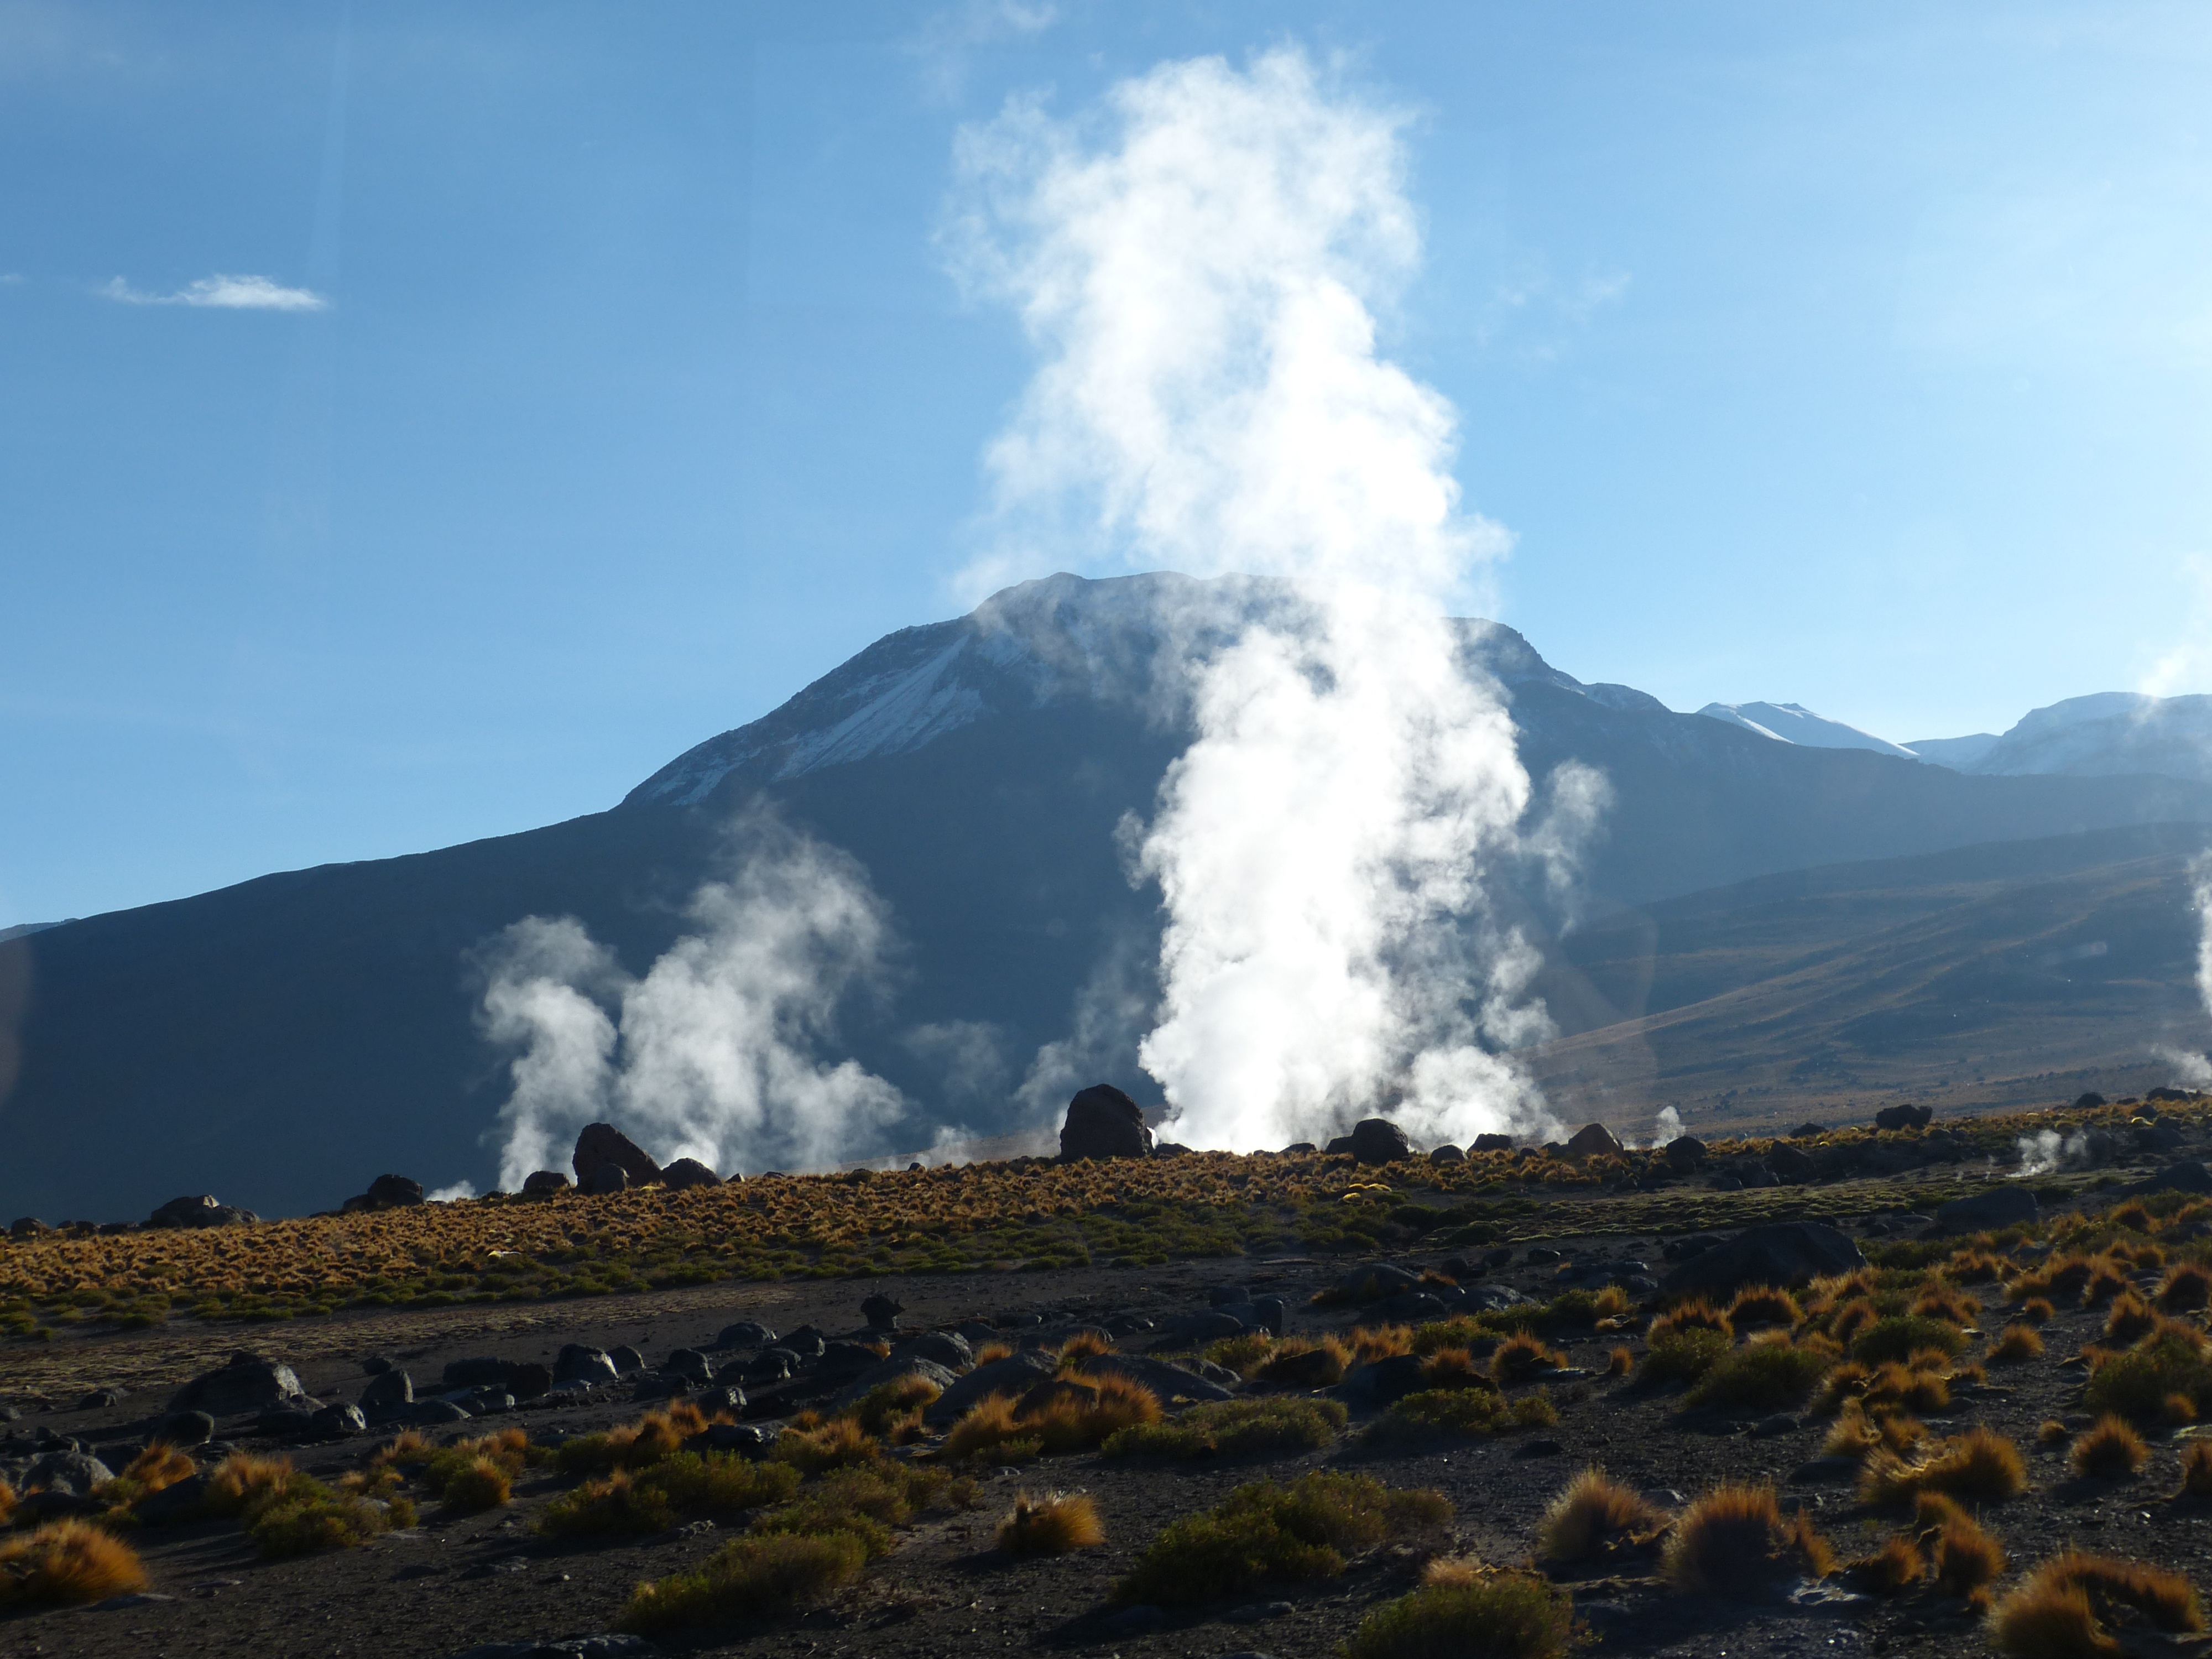
landscape, nature, wilderness, mountain, cloud, steam, desert, volcano, chile, geology, plateau, south america, geyser, andes, ecosystem, thermal, atacama, landform, volcanism, water vapor, geothermal energy, san pedro, san pedro de atacama, el tatio, tatio, geographical feature, mountainous landforms, geological phenomenon, volcanic landform, shield volcano